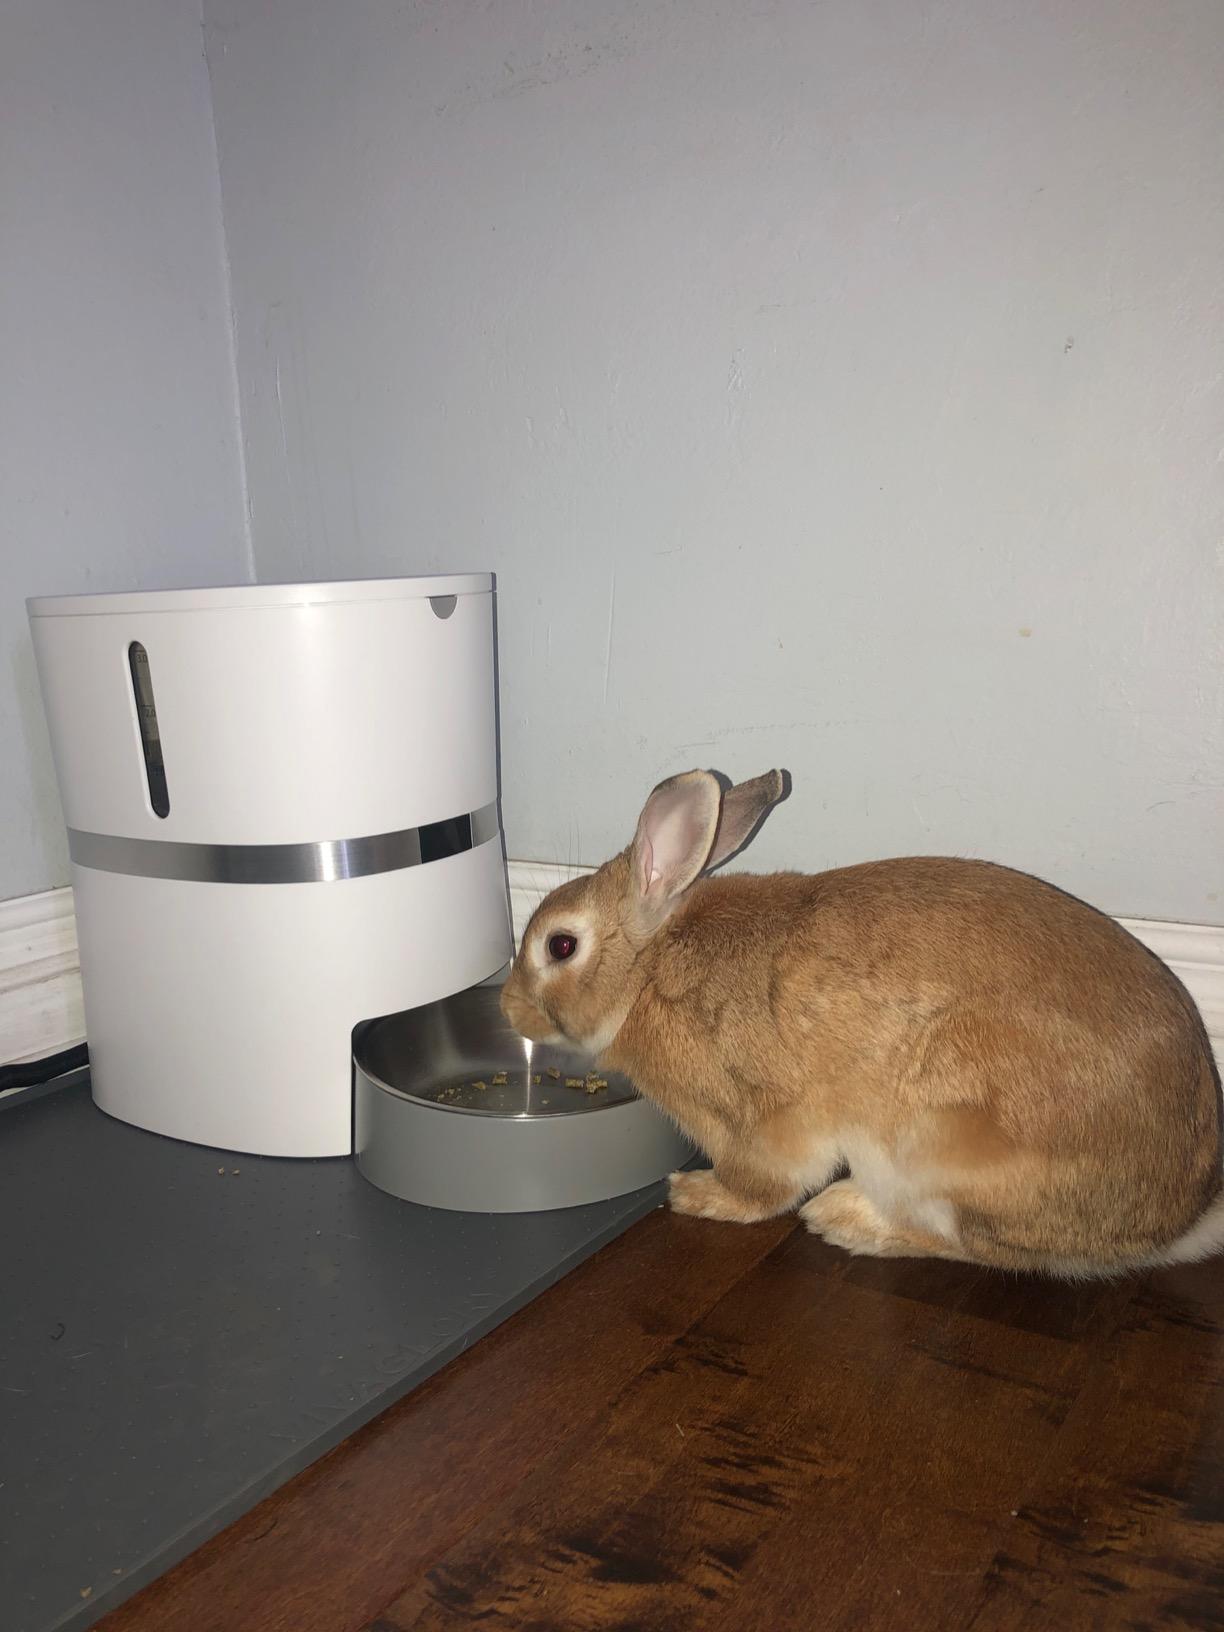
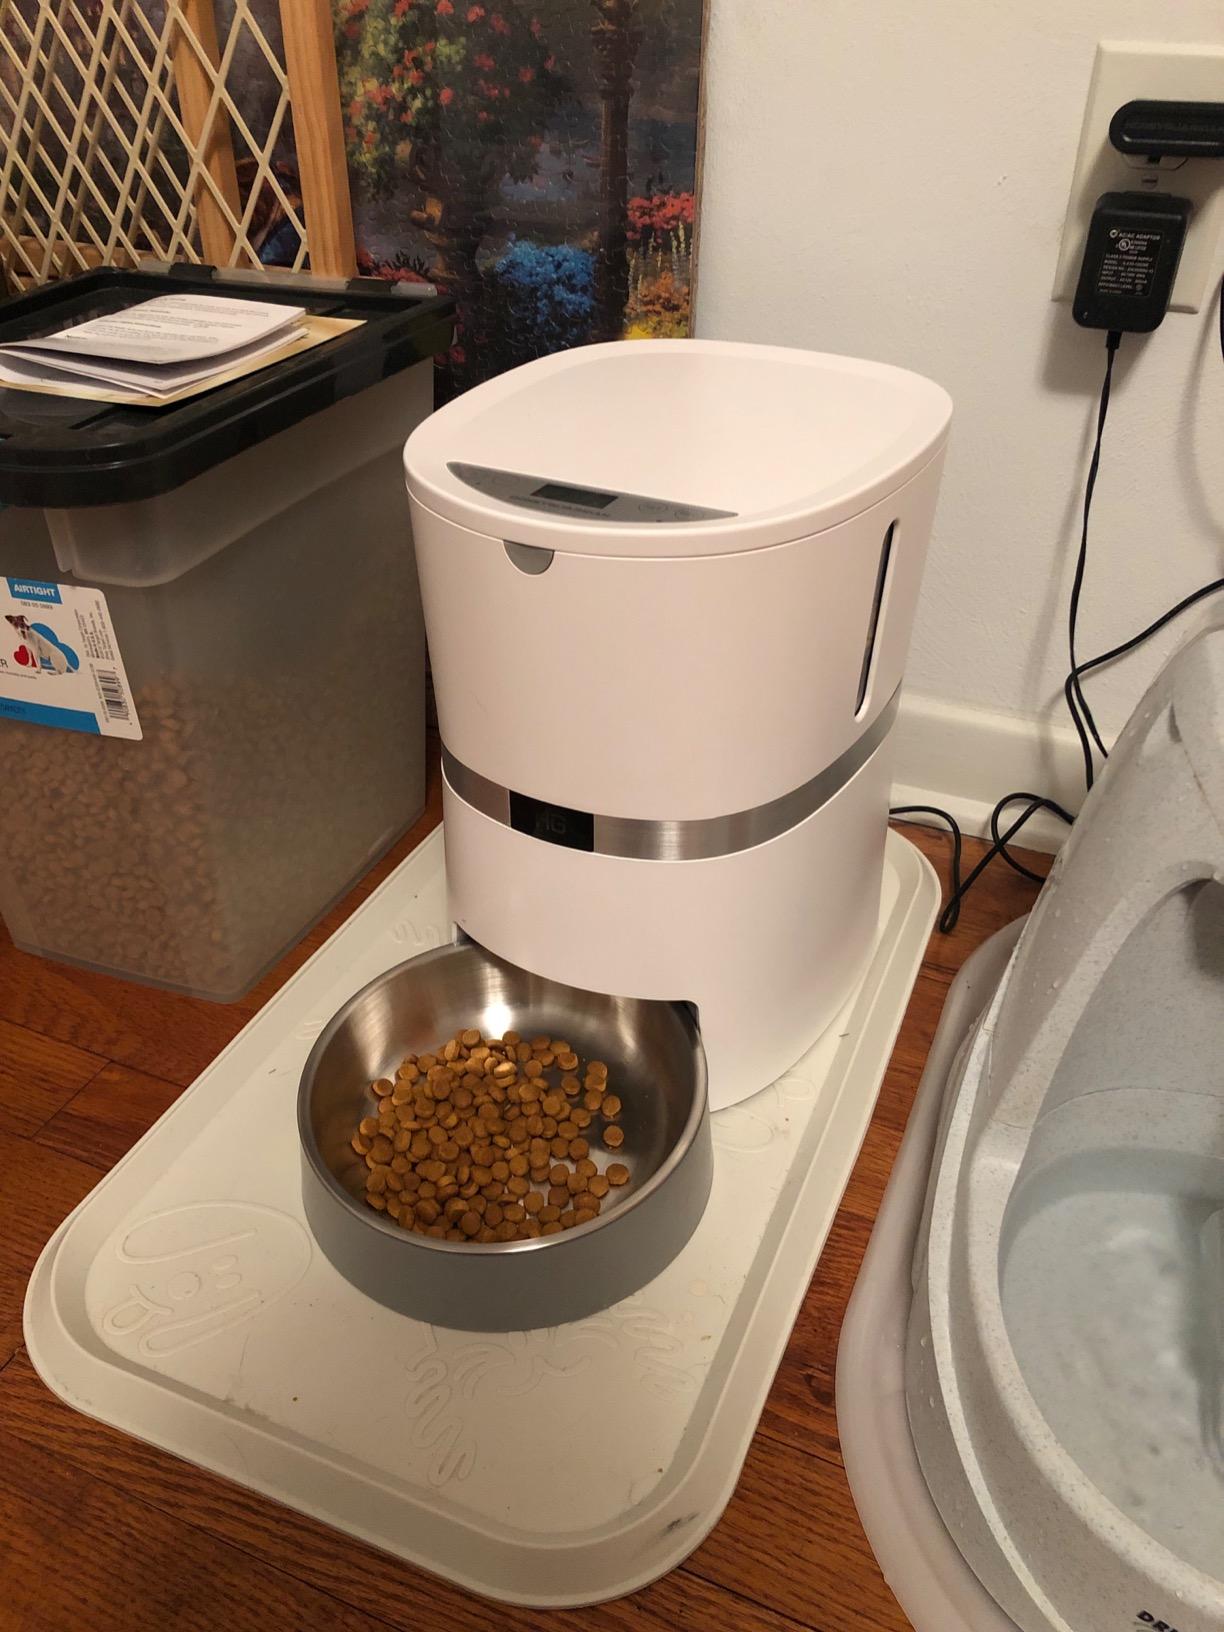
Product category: items_feeder
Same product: yes